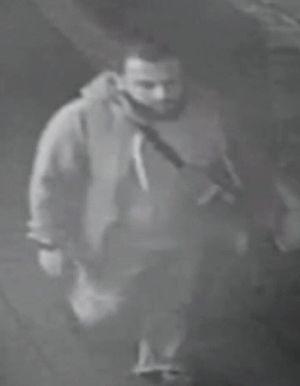
L’attentat de New York du 17 septembre 2016 a lieu dans le quartier Chelsea et fait 29 blessés dont 1 grave.